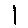
Label: 1